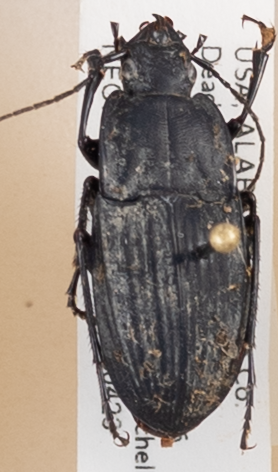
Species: Dicaelus furvus furvus
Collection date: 2018-04-23
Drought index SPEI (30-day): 0.93
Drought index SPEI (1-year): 1.082
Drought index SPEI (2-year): -0.376